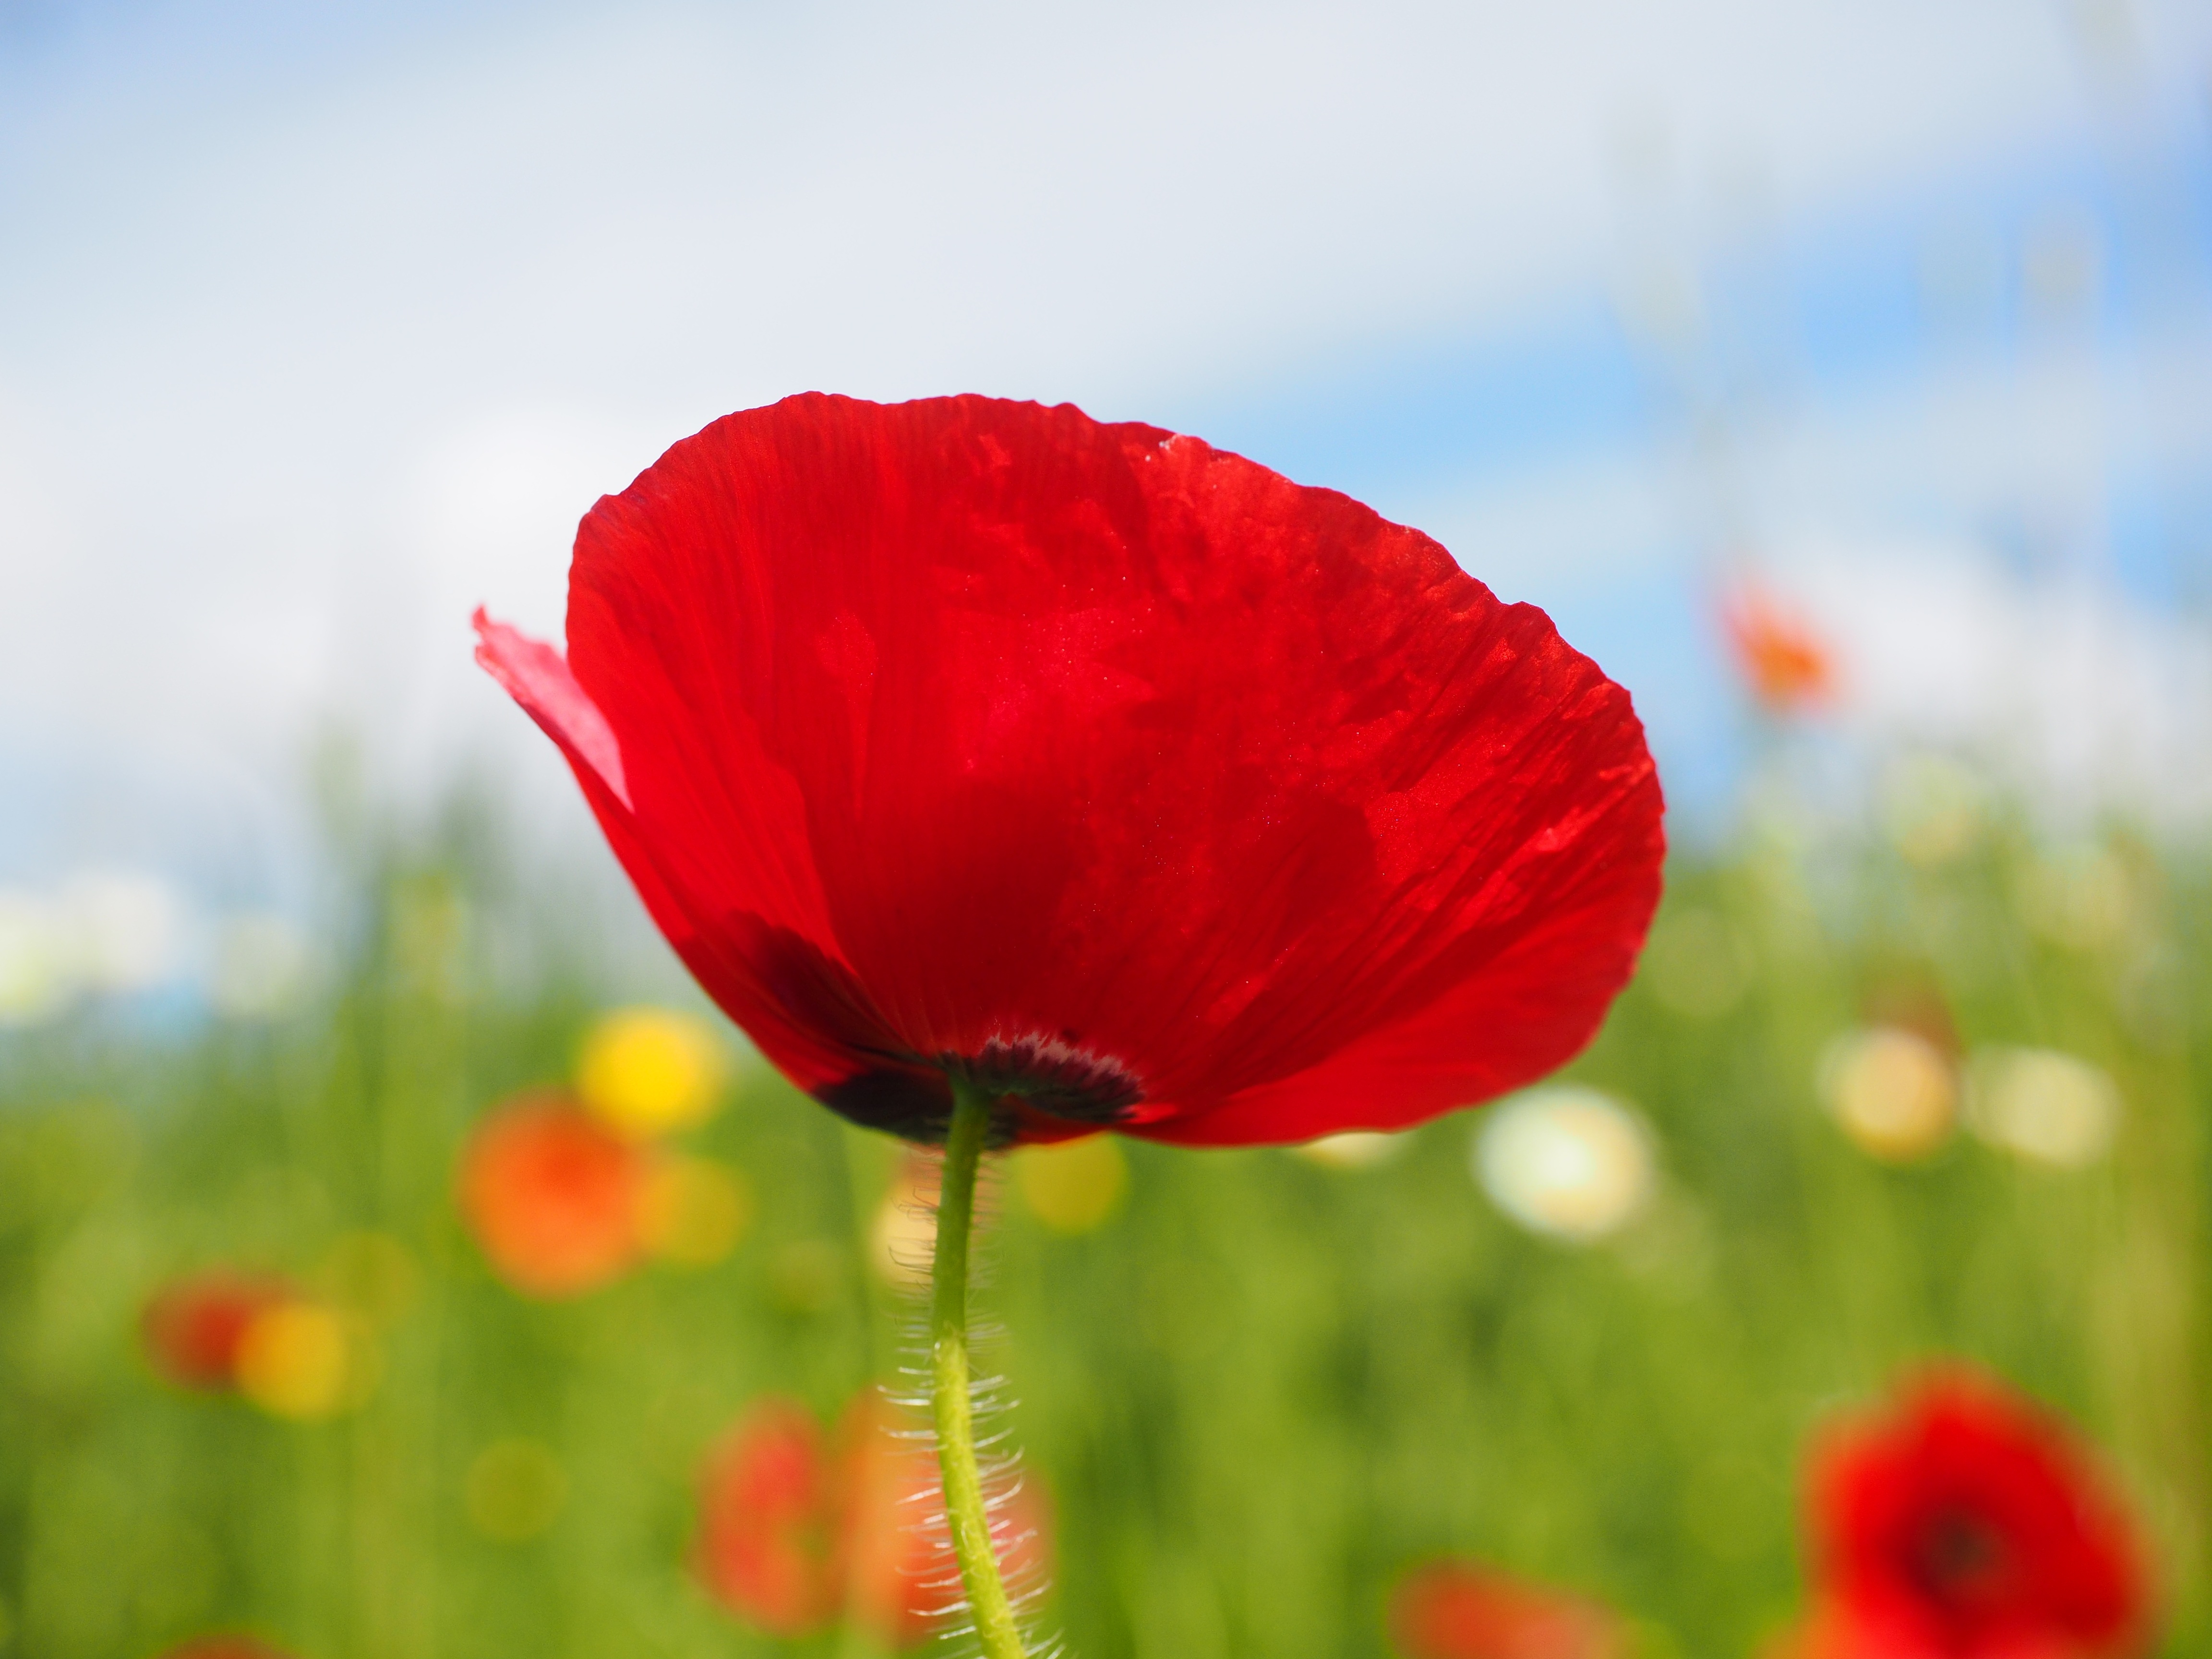
nature, blossom, plant, field, meadow, prairie, flower, petal, bloom, red, color, colorful, close, flora, wildflower, klatschmohn, poppy flower, red poppy, grassland, petals, blossoms, poppy, papaveraceae, coquelicot, papaver, medicinal plant, macro photography, ornamental plant, flowering plant, open flower, klatschrose, mohngewaechs, papaver rhoeas, food plant, annual plant, land plant, poppy family